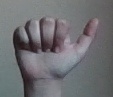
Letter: dhad